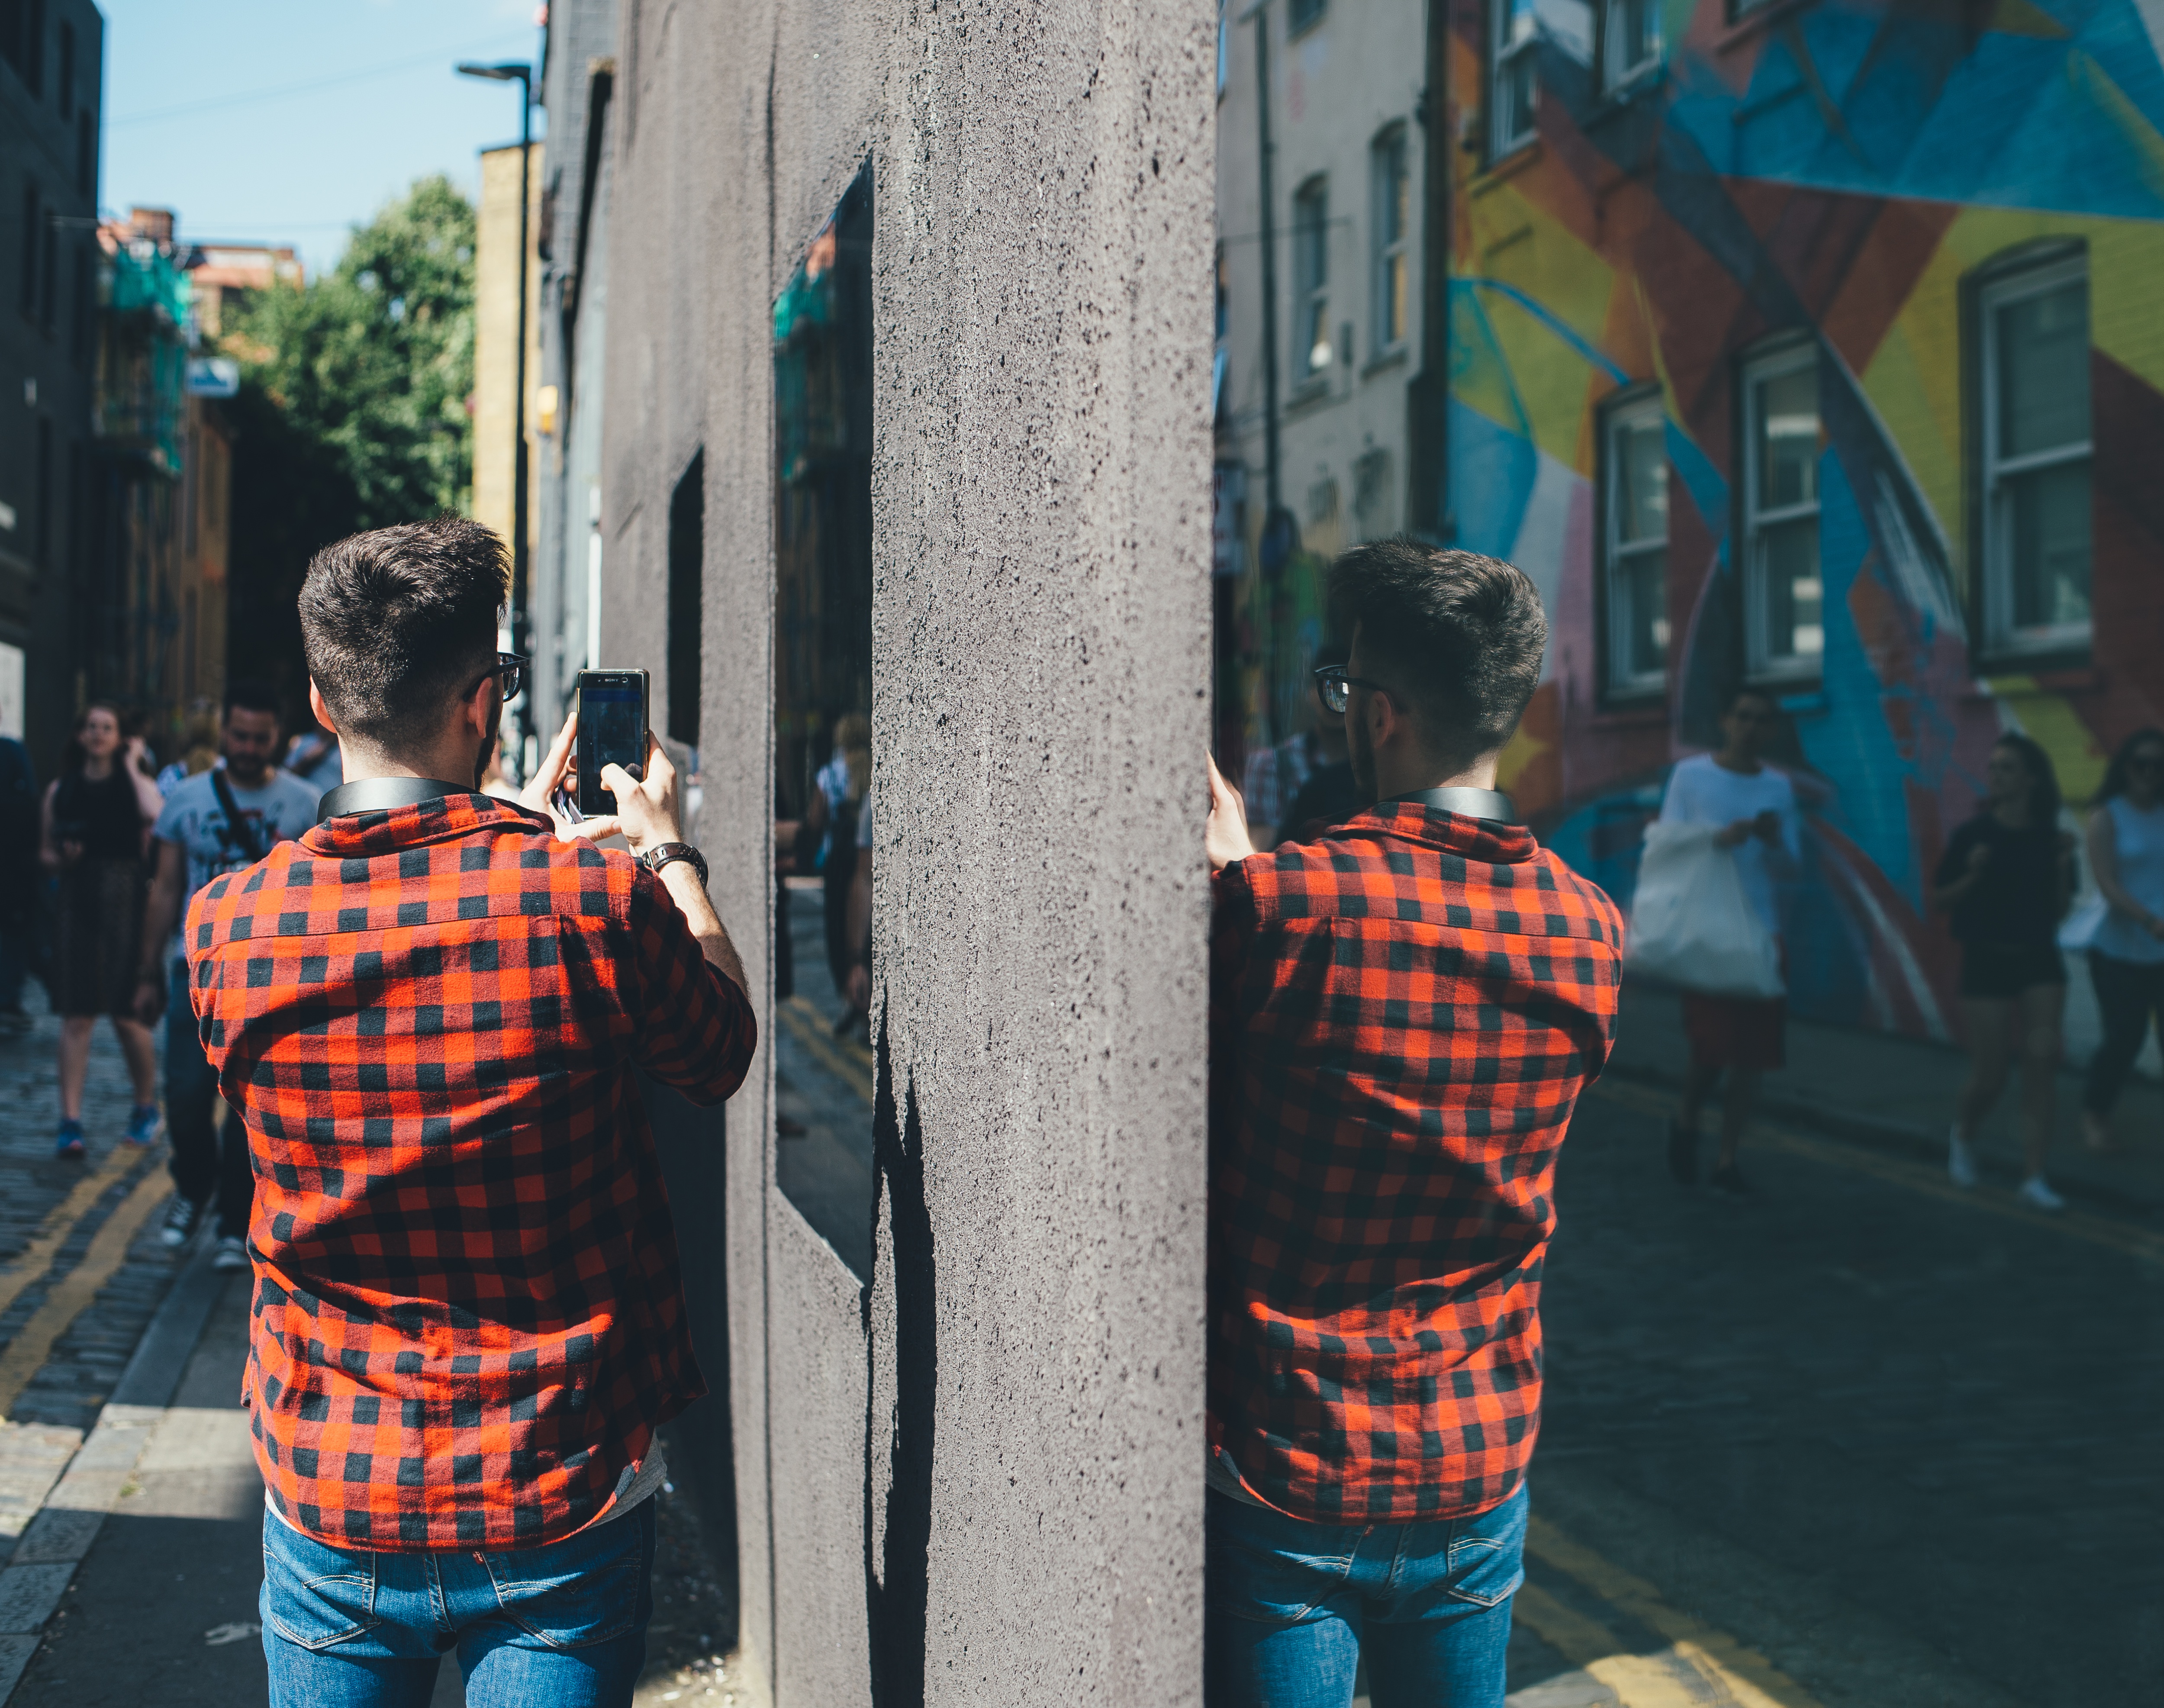
road, street, crowd, color, blue, art, design, infrastructure